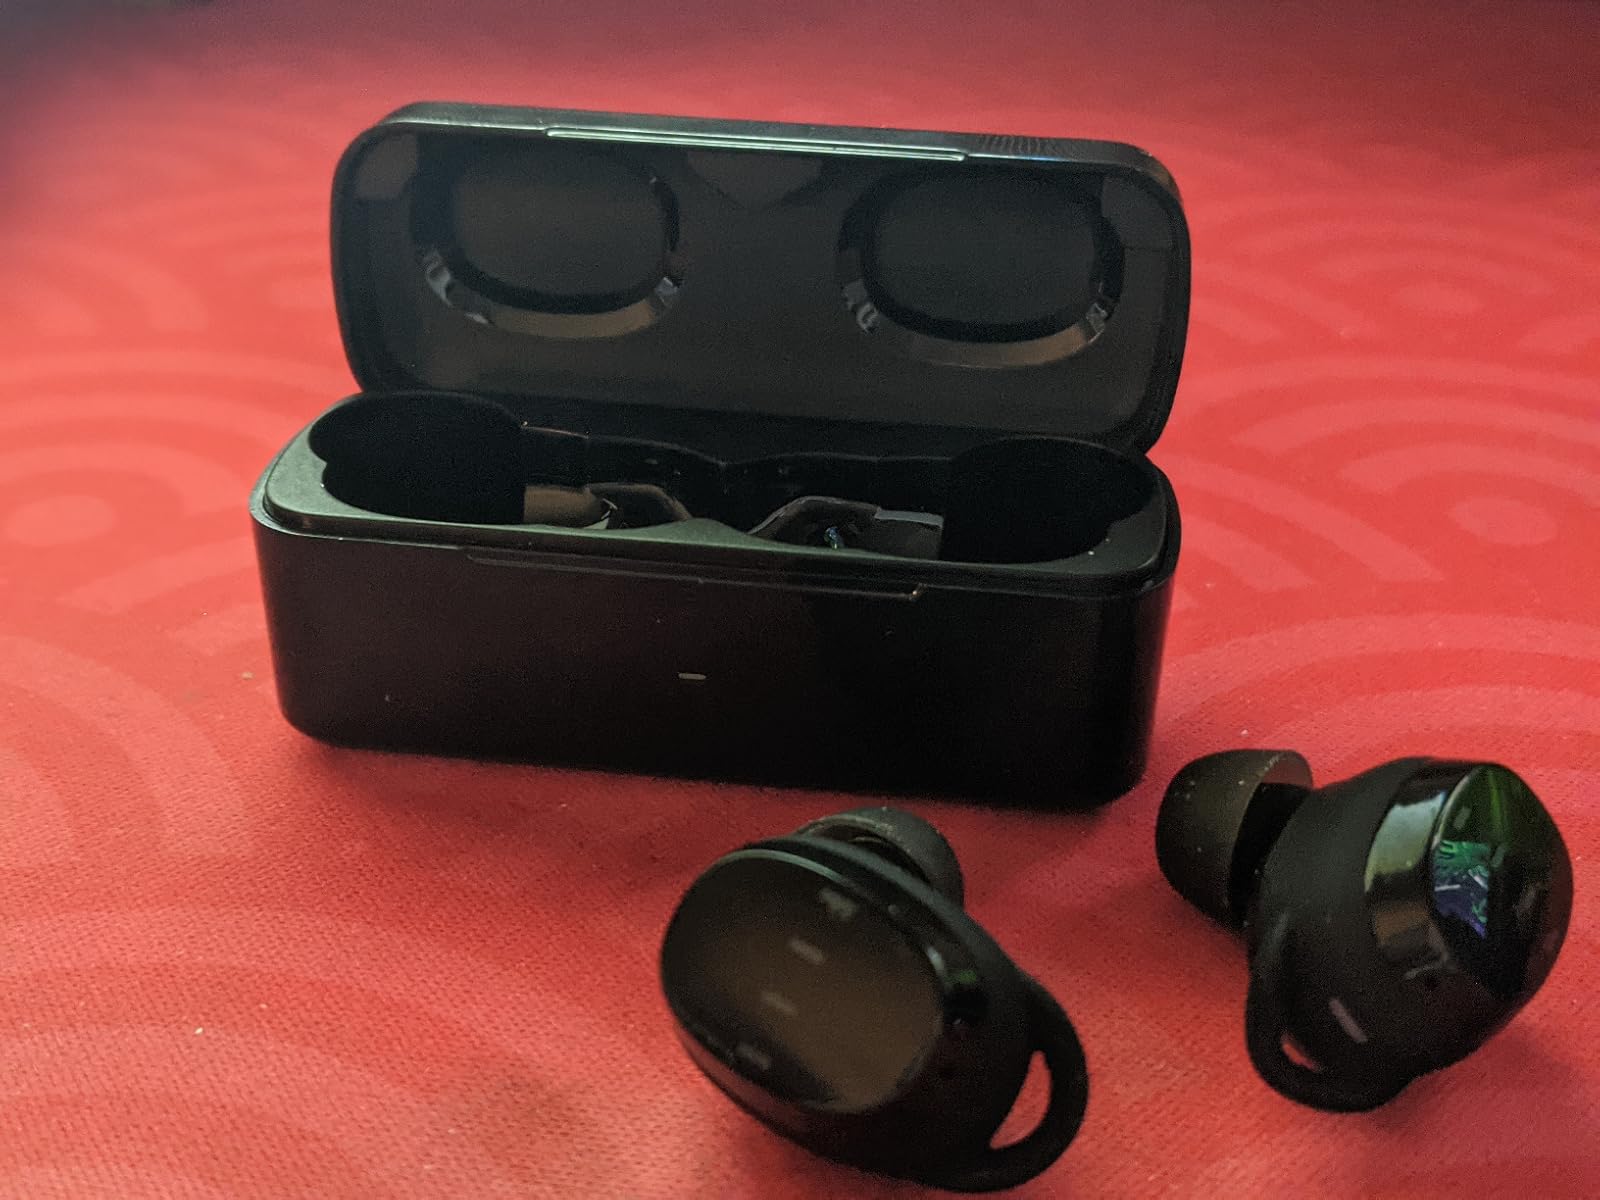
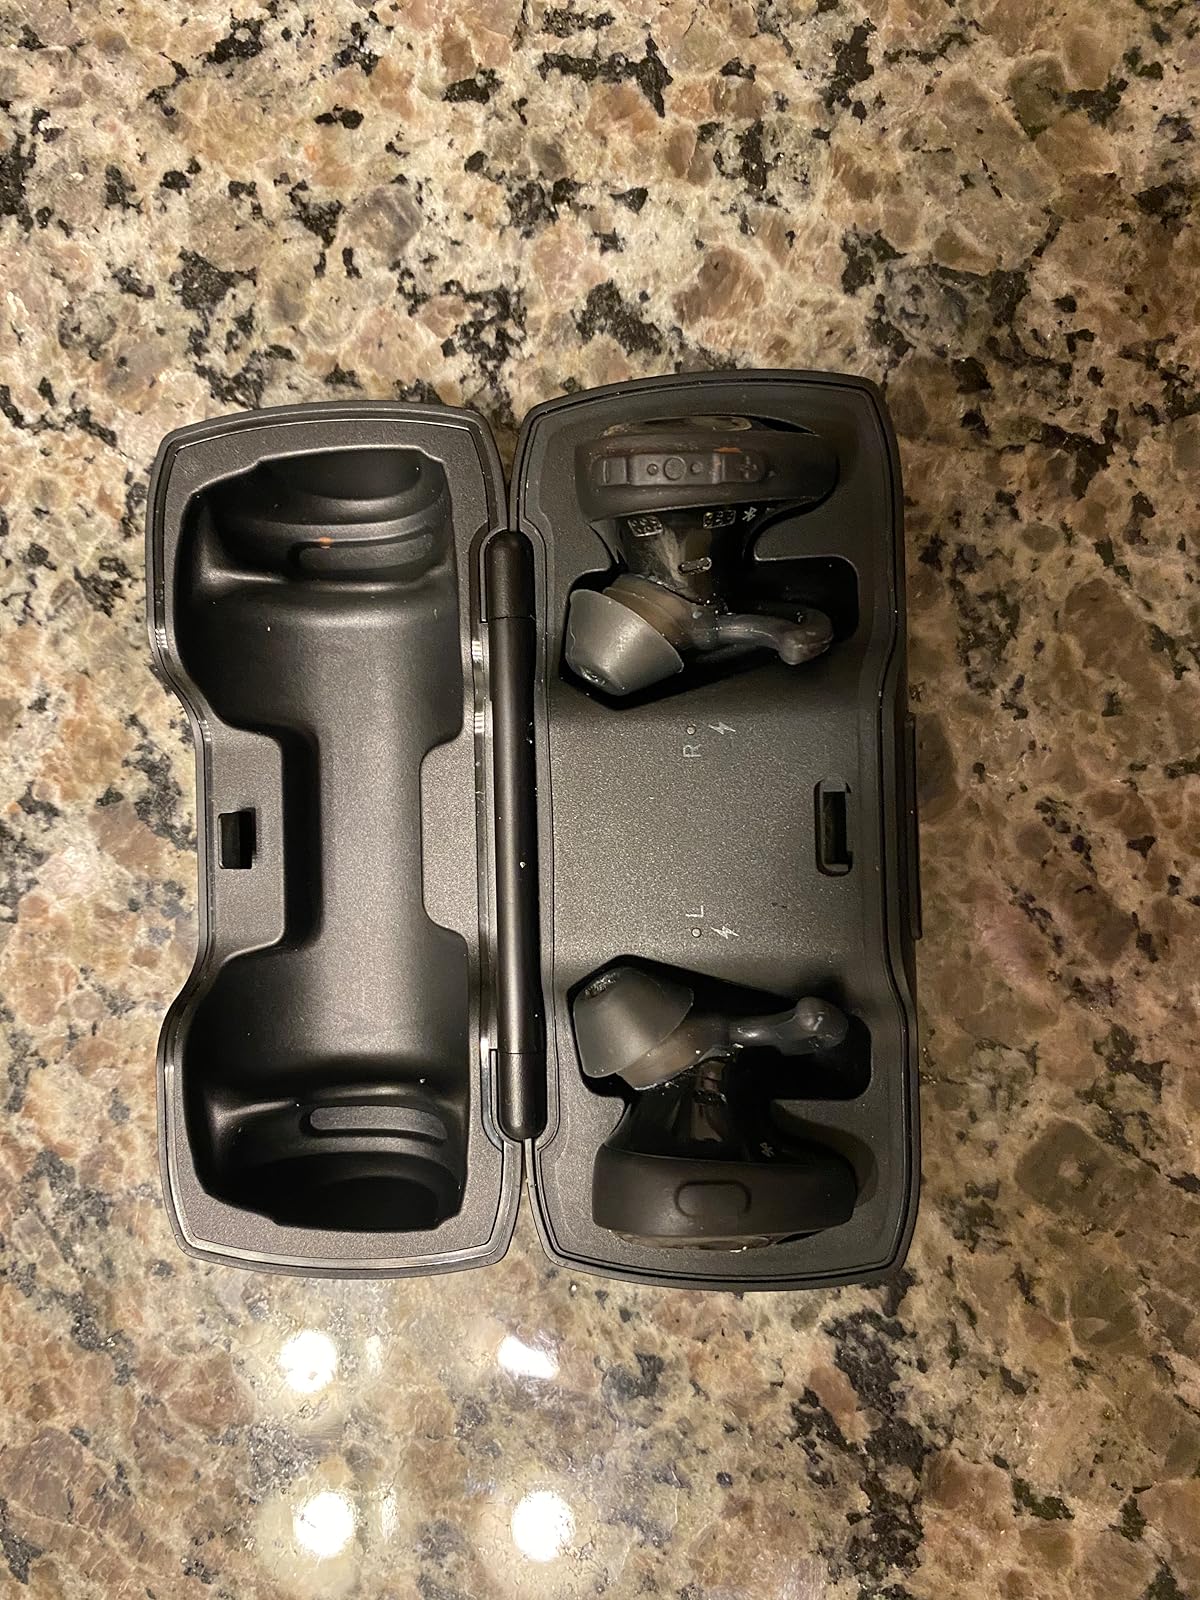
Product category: earbuds
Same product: no